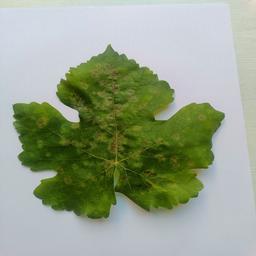
Label: Powdery Mildew